Wahaika

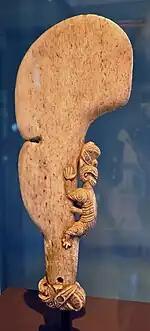
Wahaika, circa 1900. Rietberg Museum.

A wahaika is a type of traditional Māori hand weapon. Wahaika are short club-like weapons usually made of wood or whalebone and are used for thrusting and striking in close-quarter, hand-to-hand fighting. Whalebone wahaika are called wahaika parāoa.